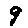
Label: 9